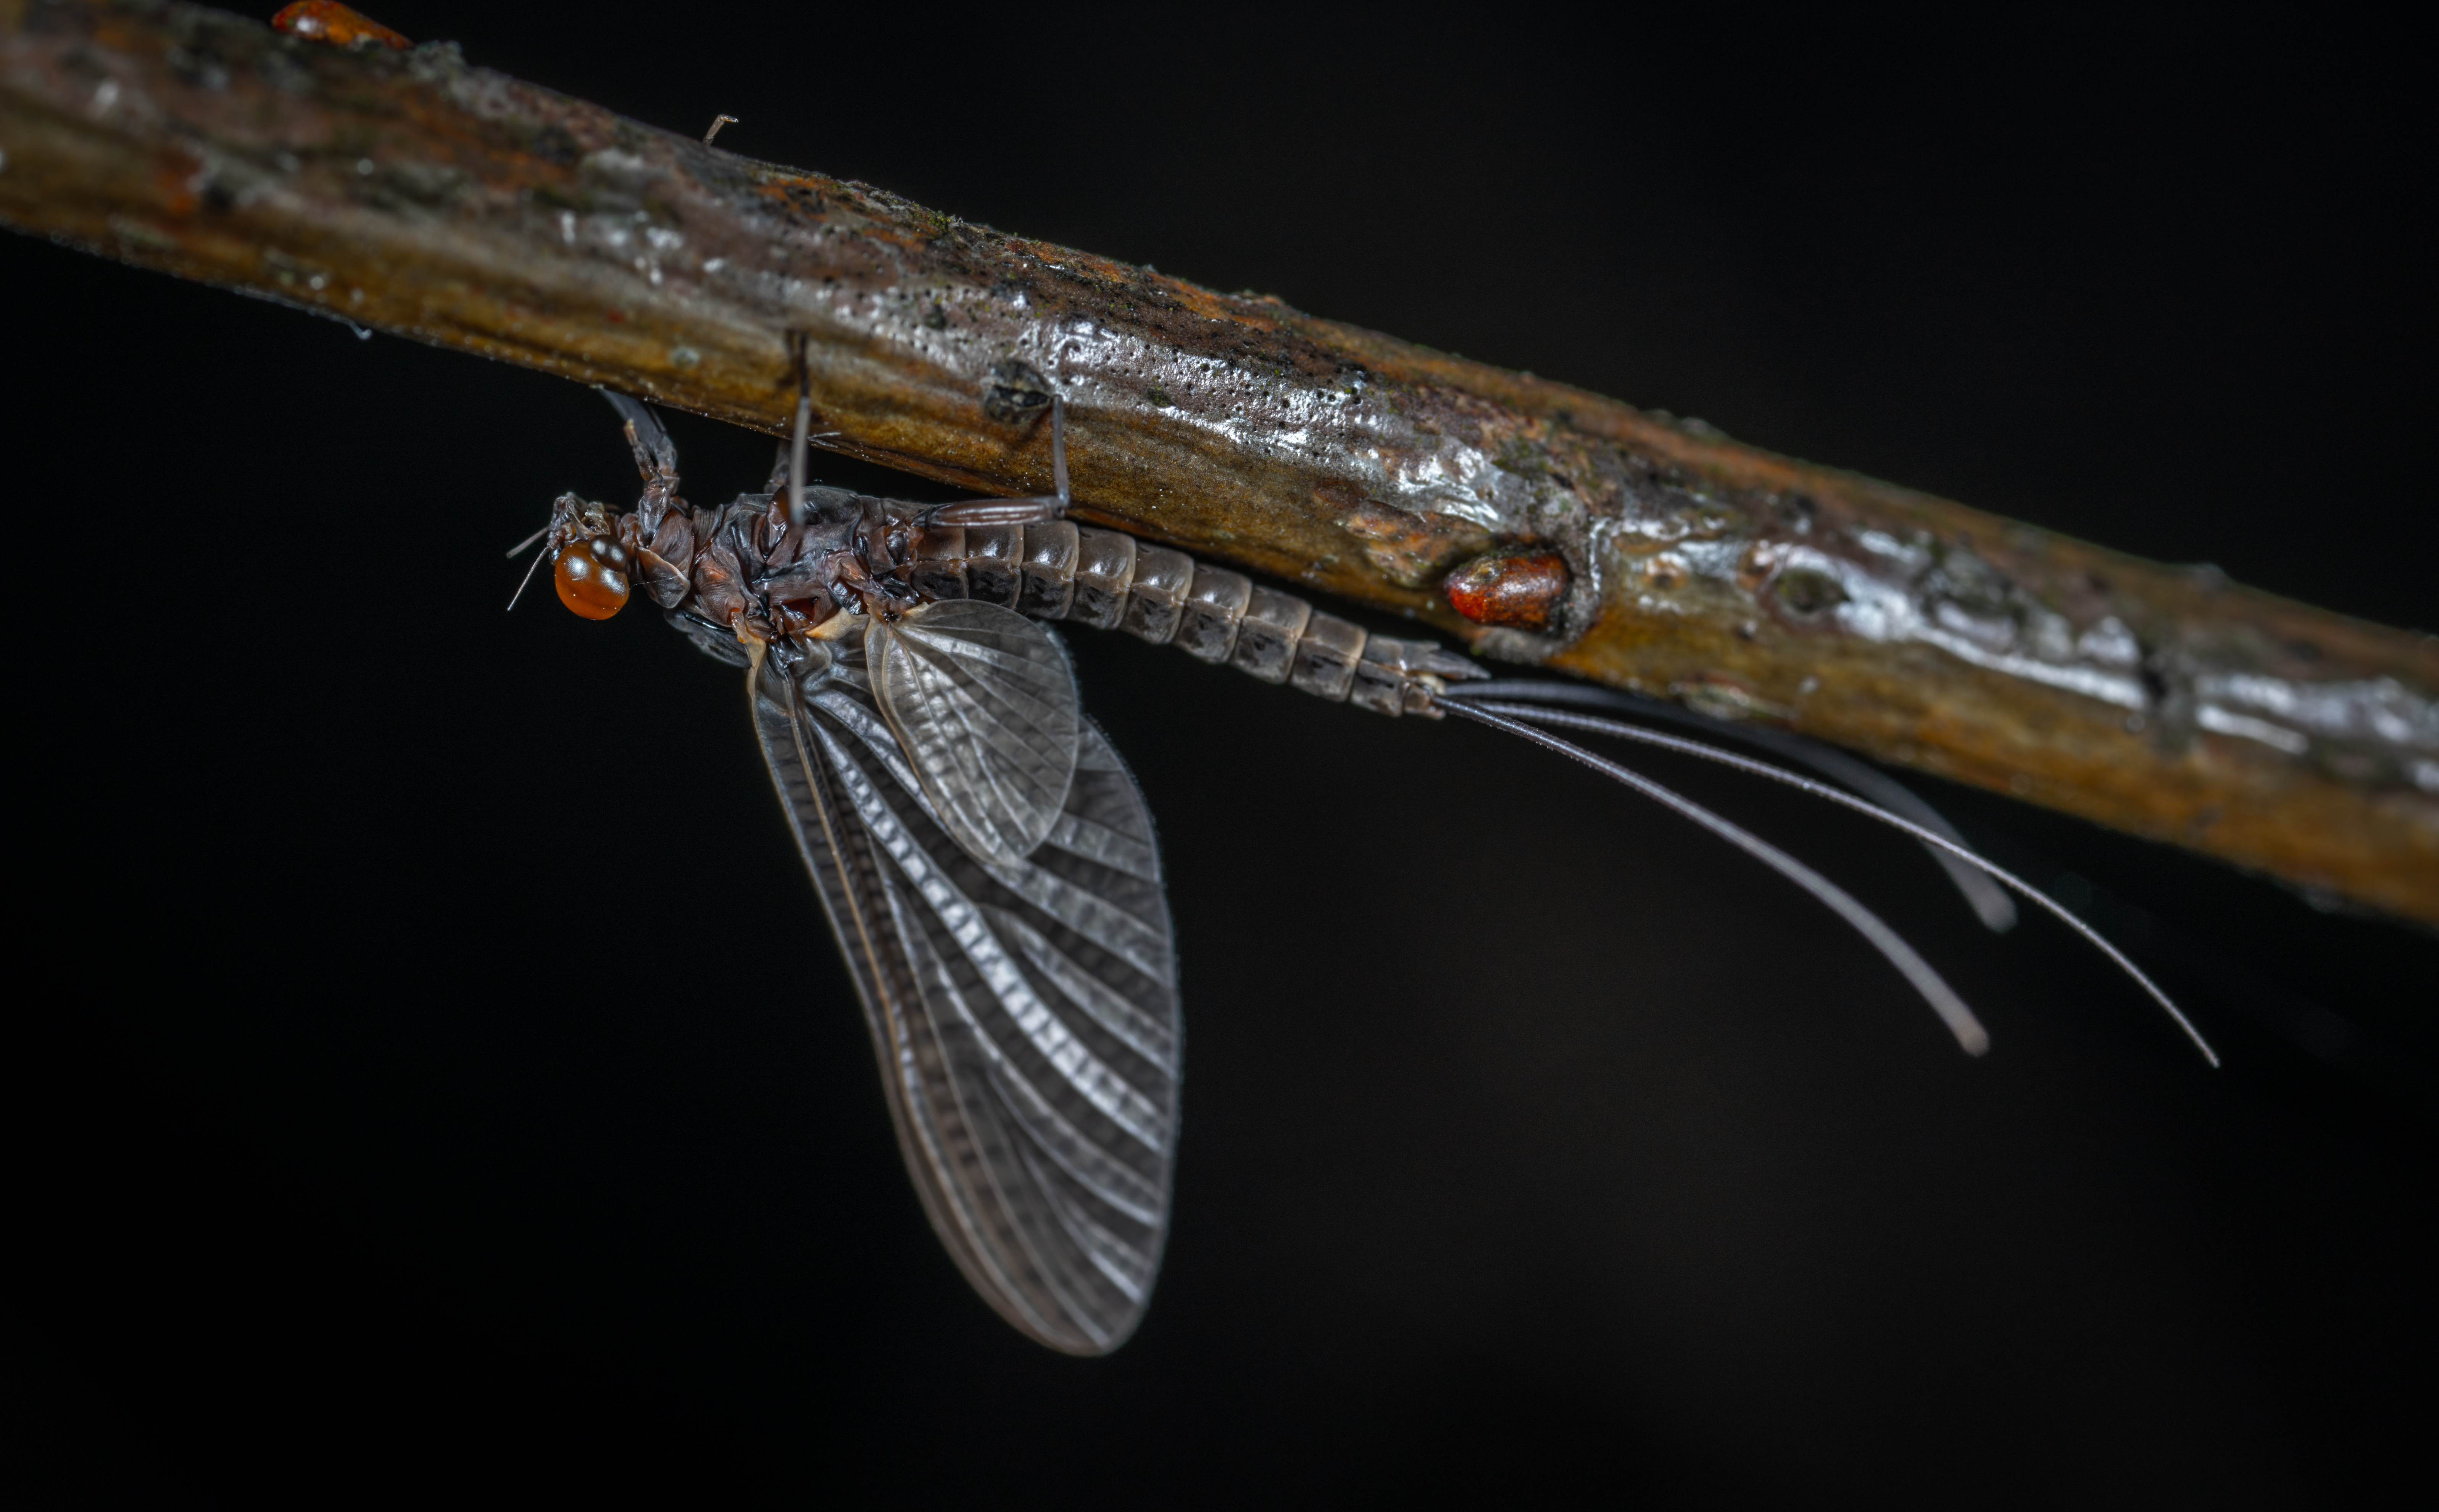
macro, insect, invertebrate, macro photography, damselfly, arthropod, pest, organism, membrane winged insect, dragonfly, net winged insects, true bugs, fly, cicada